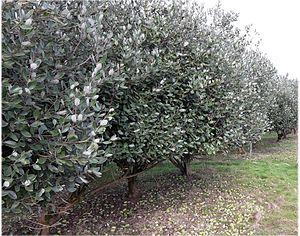
Verger d' Acca sellowian (Feïjoa), fin octobre avec fruits matures tombés à terre. Les fruits matures tombent à terre tardivement. Ils doivent être ramassés et consommés assez rapidement. Localité
Le Feijoa, aussi appelé Goyavier du Brésil, Goyavier de Montevideo, Goyave-ananas, est un arbuste fruitier de la famille des Myrtacées, originaire d'Amérique du Sud et utilisable en haie.